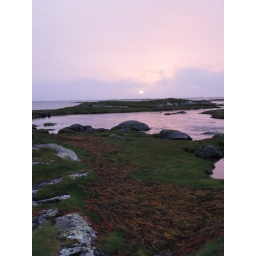
225 Sunset over the water on the southern coast of the Connemara